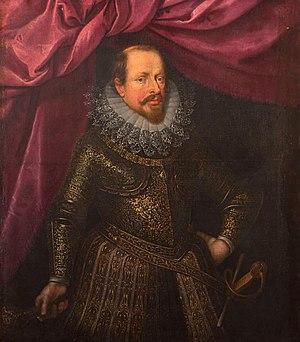
La Collection Gonzague ou Galerie Céleste est une collection d'œuvres d'art commandées et acquises par la Maison de Gonzague à Mantoue, en Italie, et exposées à différents endroits, dont Palais ducal de Mantoue, le Palais du Te, le Palazzo San Sebastiano.